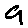
Label: 9